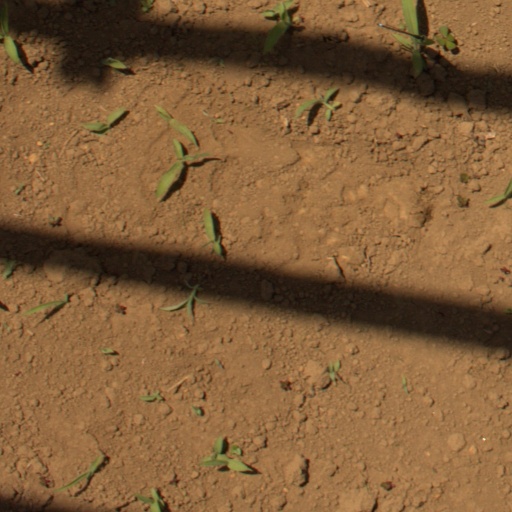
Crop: Jerusalem artichoke